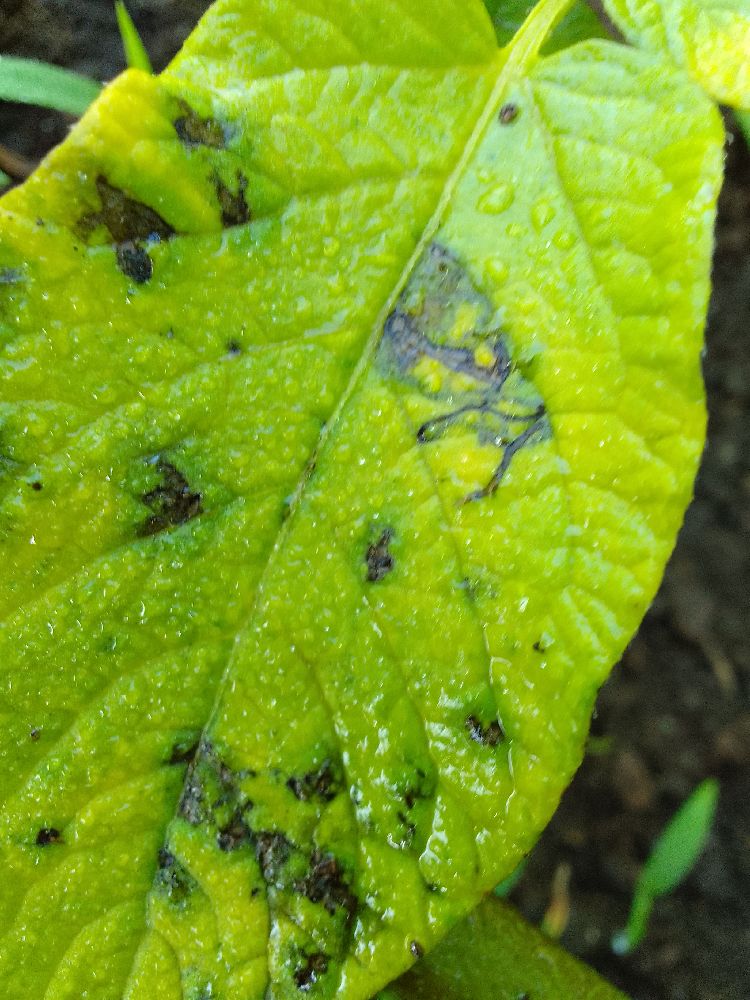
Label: Early blight